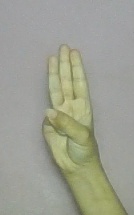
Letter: thaa